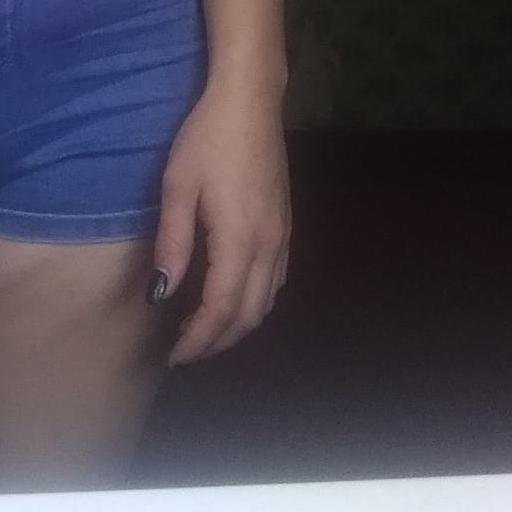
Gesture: no_gesture